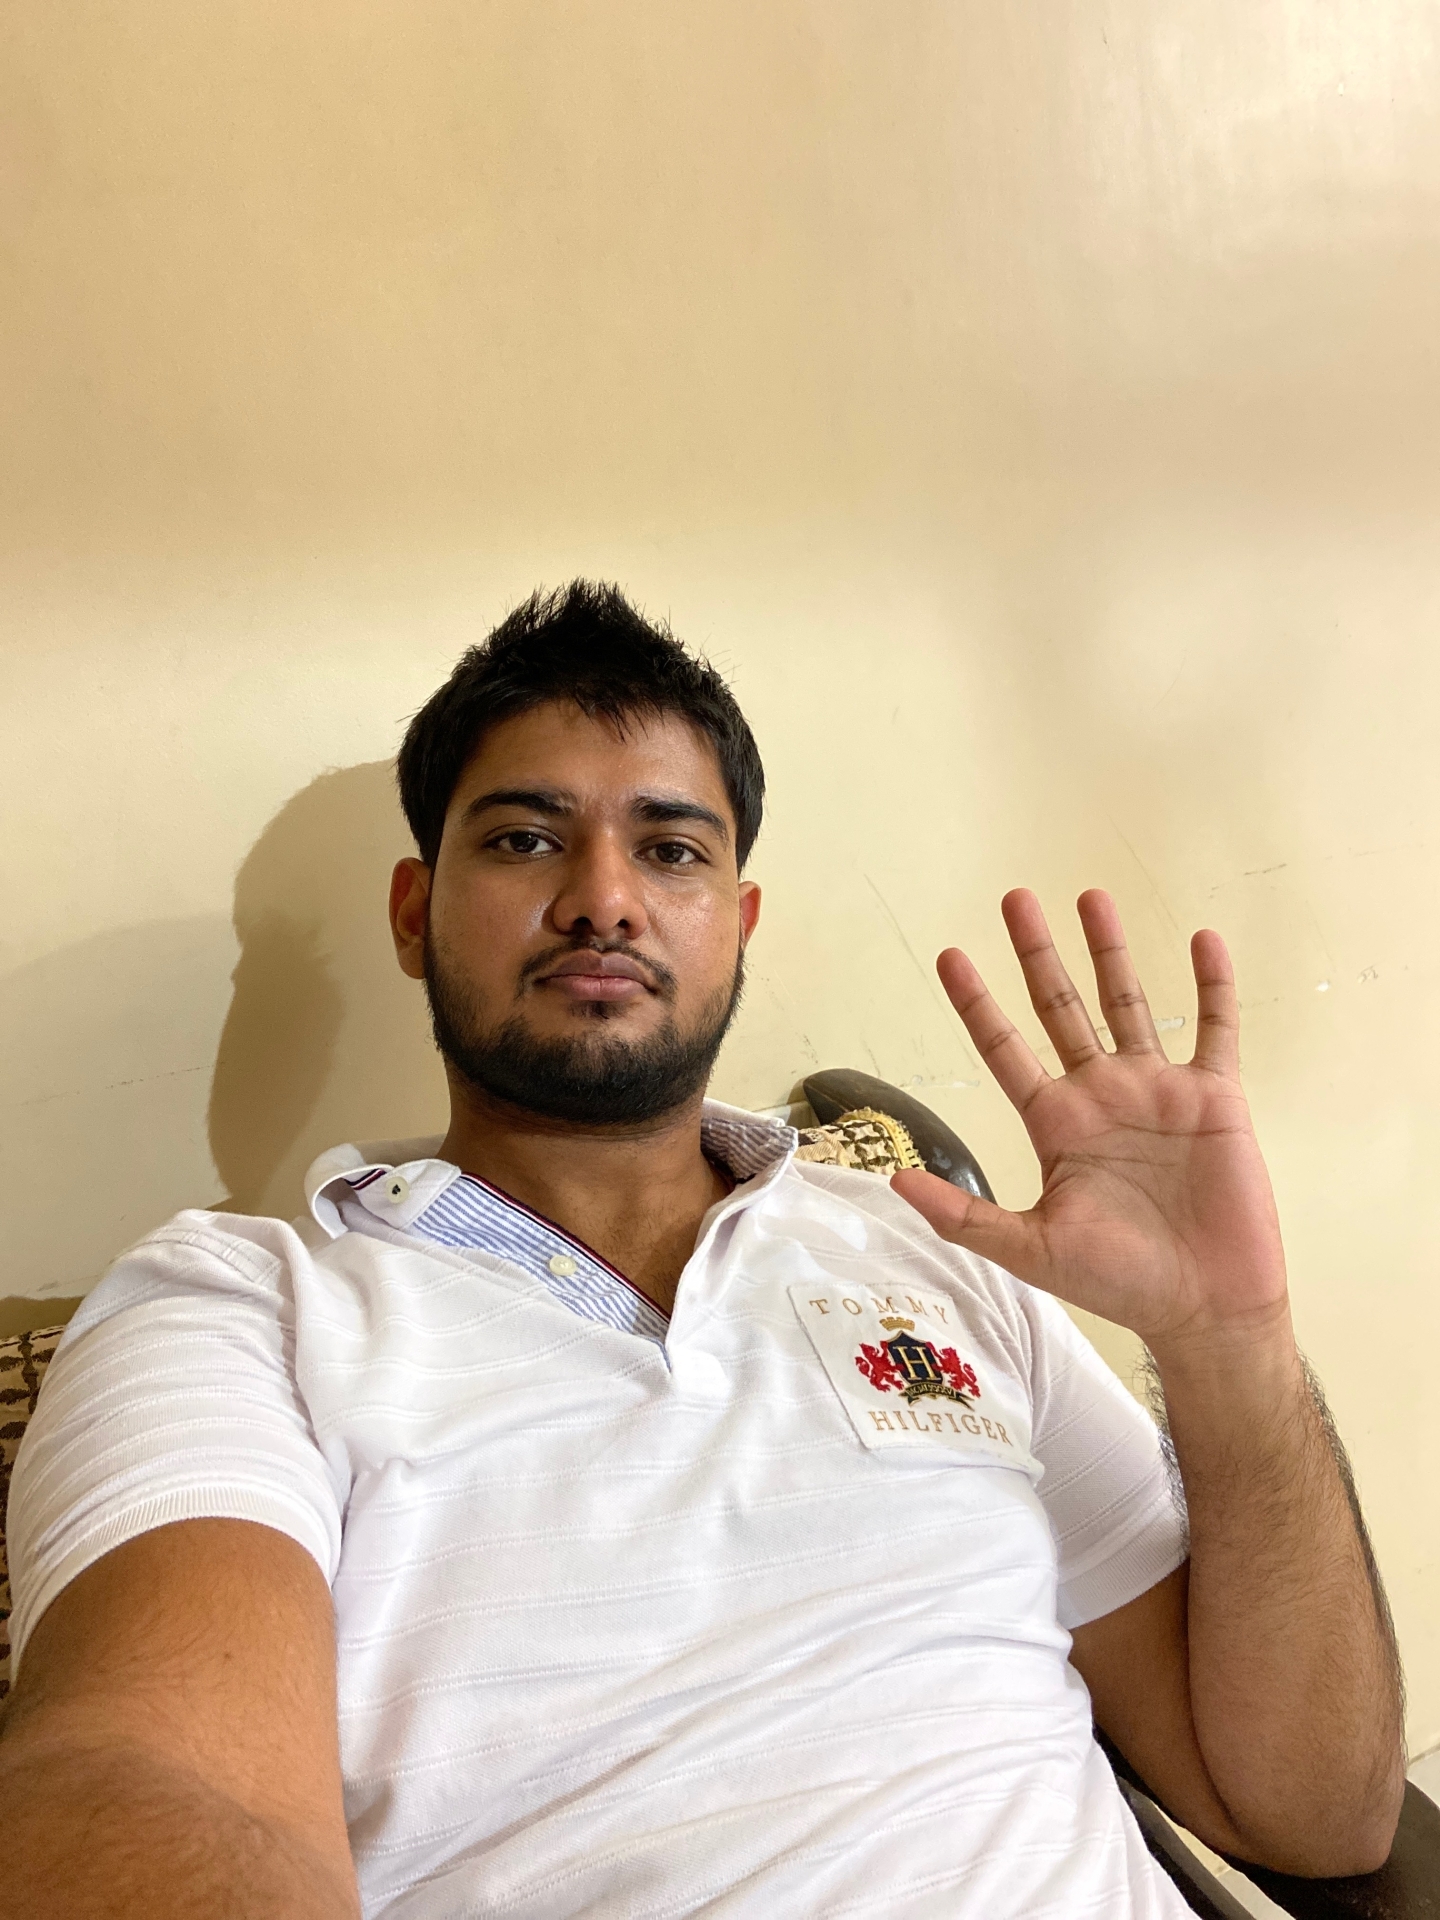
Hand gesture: palm